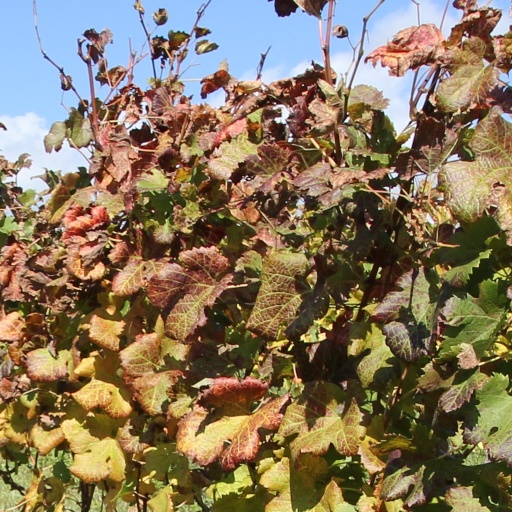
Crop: grape